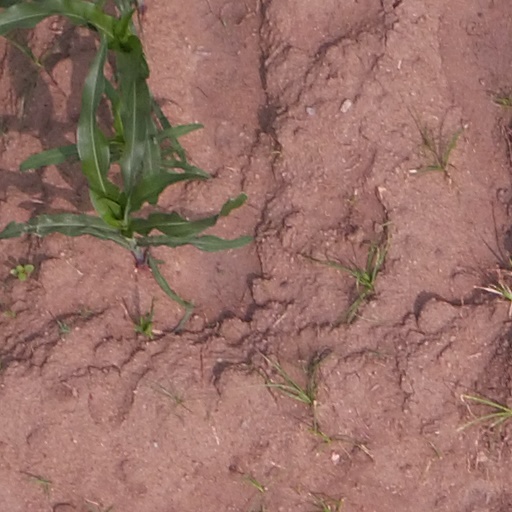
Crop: maize; corn